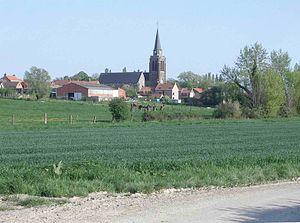
Flêtre (Nord, France)
Flêtre est une commune française située dans le département du Nord, en région Hauts-de-France.